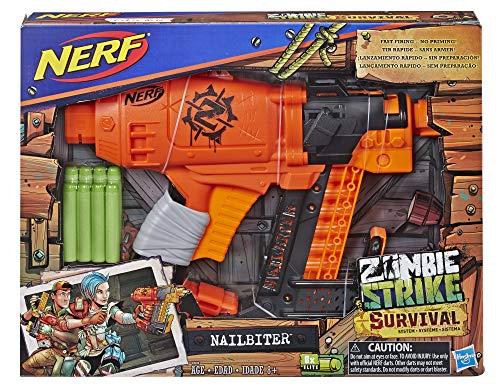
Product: Nailbiter Nerf Zombie Strike Toy Blaster – 8 Official Nerf Zombie Strike Elite Darts, 8-Dart Indexing Clip – Survival System – For Kids, Teens, Adults
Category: Toys & Games | Sports & Outdoor Play | Blasters & Foam Play
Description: Includes 8 Zombie Strike darts.
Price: $13.75
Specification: ProductDimensions:2.9x16.5x13inches|ItemWeight:1.43pounds|ShippingWeight:2.2pounds(Viewshippingratesandpolicies)|ASIN:B07DFBD38C|Itemmodelnumber:E2672|Manufacturerrecommendedage:8yearsandup